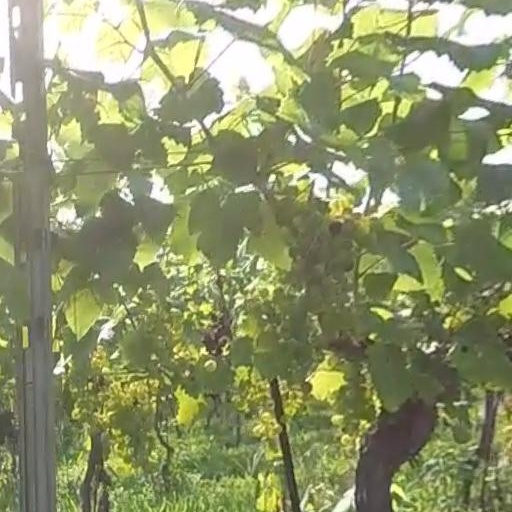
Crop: grape